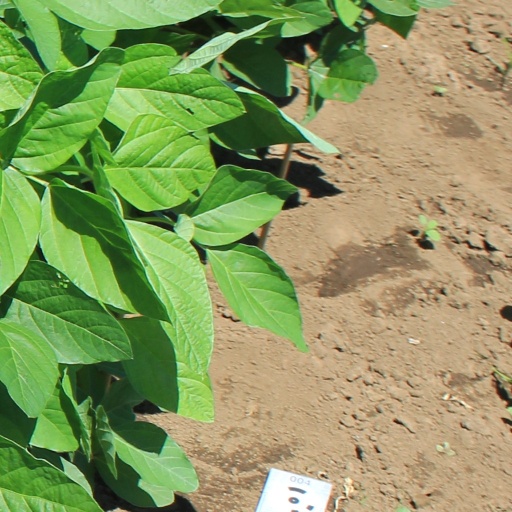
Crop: soybean